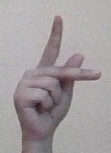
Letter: dha